Sir Robert Cunliffe, 5th Baronet

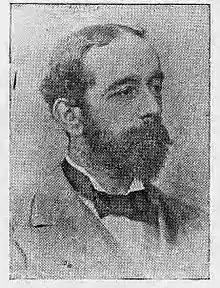
Robert A Cunliffe MP

Sir Robert Alfred Cunliffe, 5th Baronet (17 January 1839 – 18 June 1905) was a British Liberal politician who sat in the House of Commons in two periods between 1872 and 1885.